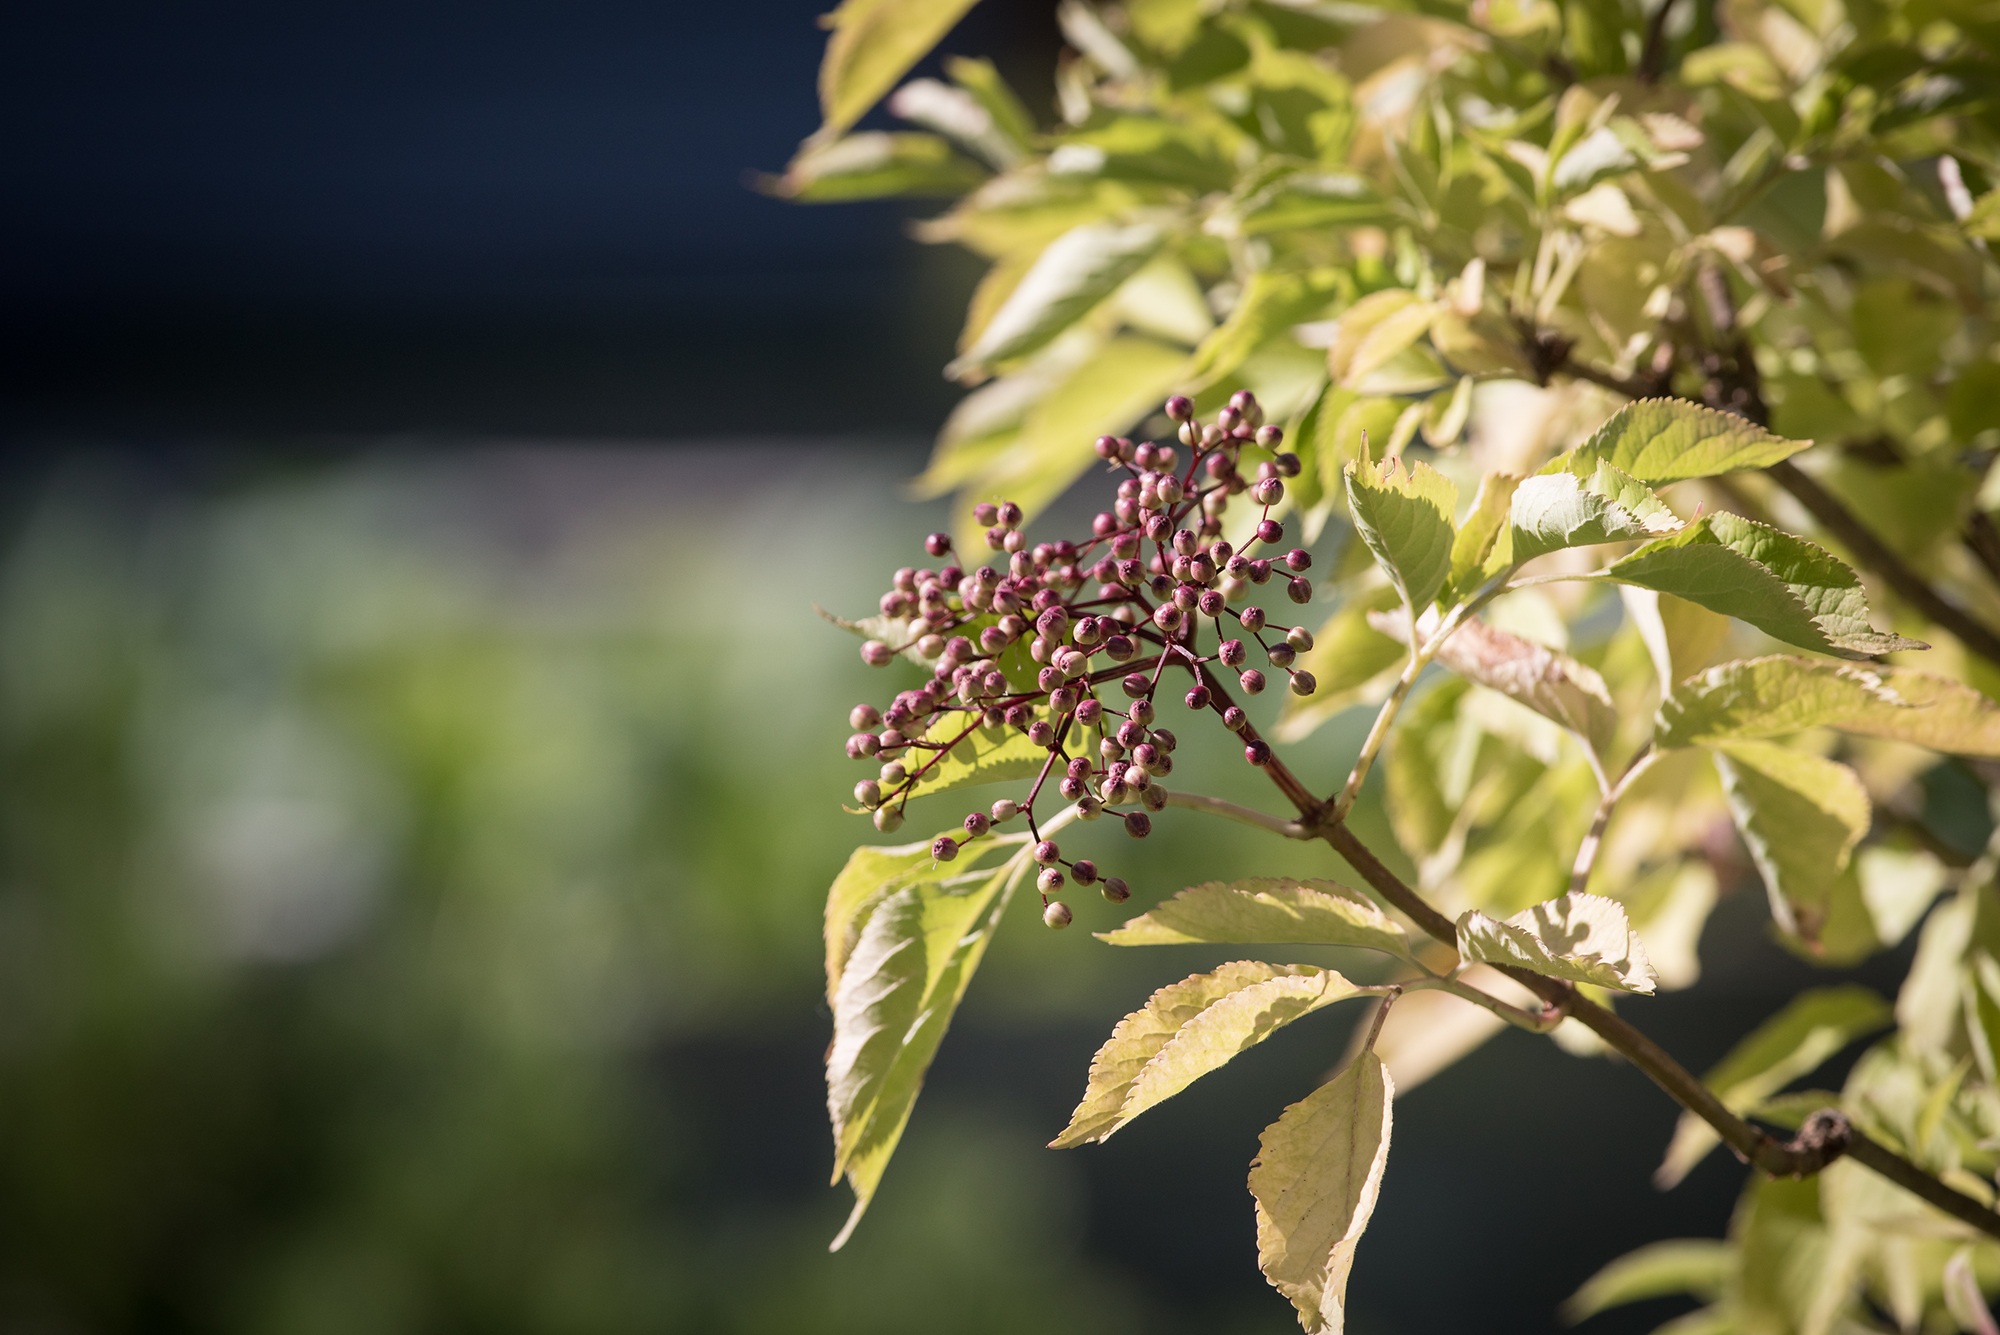
tree, nature, branch, blossom, plant, leaf, flower, bush, green, produce, evergreen, autumn, botany, flora, wildflower, elder, berries, shrub, fruits, late summer, vitamins, immature, macro photography, flowering plant, holder bush, holler, holder, elderberries, unripe berries, woody plant, land plant